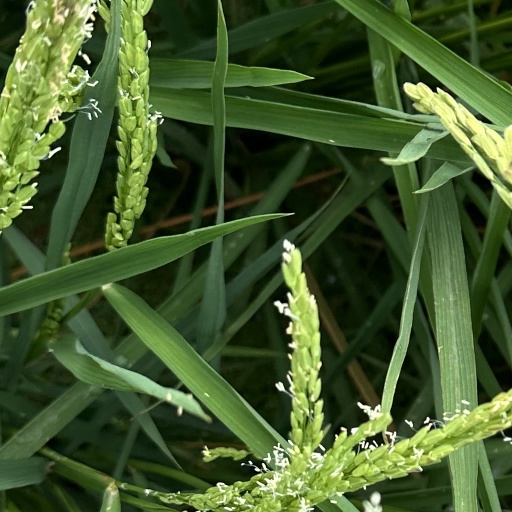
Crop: rice